History of cricket in the United States

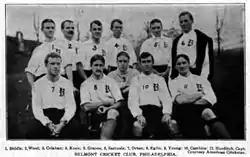
The Belmont Cricket Club team of 1905.

The Philadelphian cricket team represented the city in first-class cricket between 1878 and 1913. The team was composed of players from the four chief cricket clubs in Philadelphia: Germantown, Merion, Belmont, and Philadelphia. Players from smaller clubs, such as Tioga and Moorestown, and local colleges, such as Haverford, also played for the Philadelphians. Over its 35 years, the team played in 88 first-class cricket matches. Of those, 29 were won, 45 were lost, 13 were drawn and one game was abandoned before completion. The "Gentlemen of Philadelphia" were able to win at least a match or two from all of the foreign sides that visited. They beat Australia's test team by an innings on two separate occasions, in 1893 and 1896. Throughout their first-class period of play, the Philadelphians produced such cricketers as Bart King, George Patterson, and John Lester.